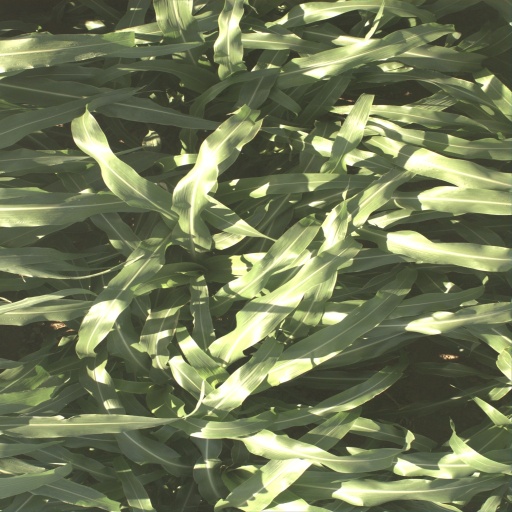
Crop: sorghum